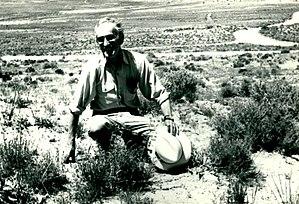
Rupert Charles Barneby est un botaniste d'origine britannique, autodidacte, spécialiste des Fabaceae.